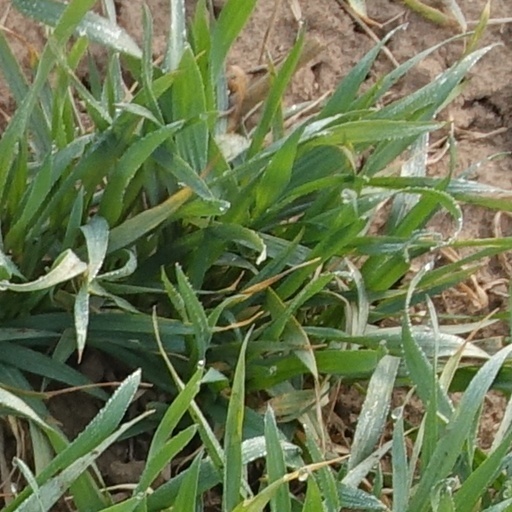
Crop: wheat